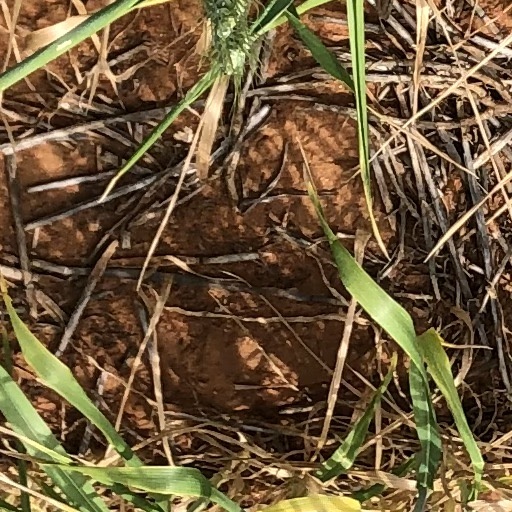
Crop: wheat